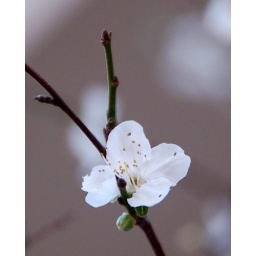
Wild pear blossoms on a small tree planted in a box on the pavement outside our apartment block in Koukaki.